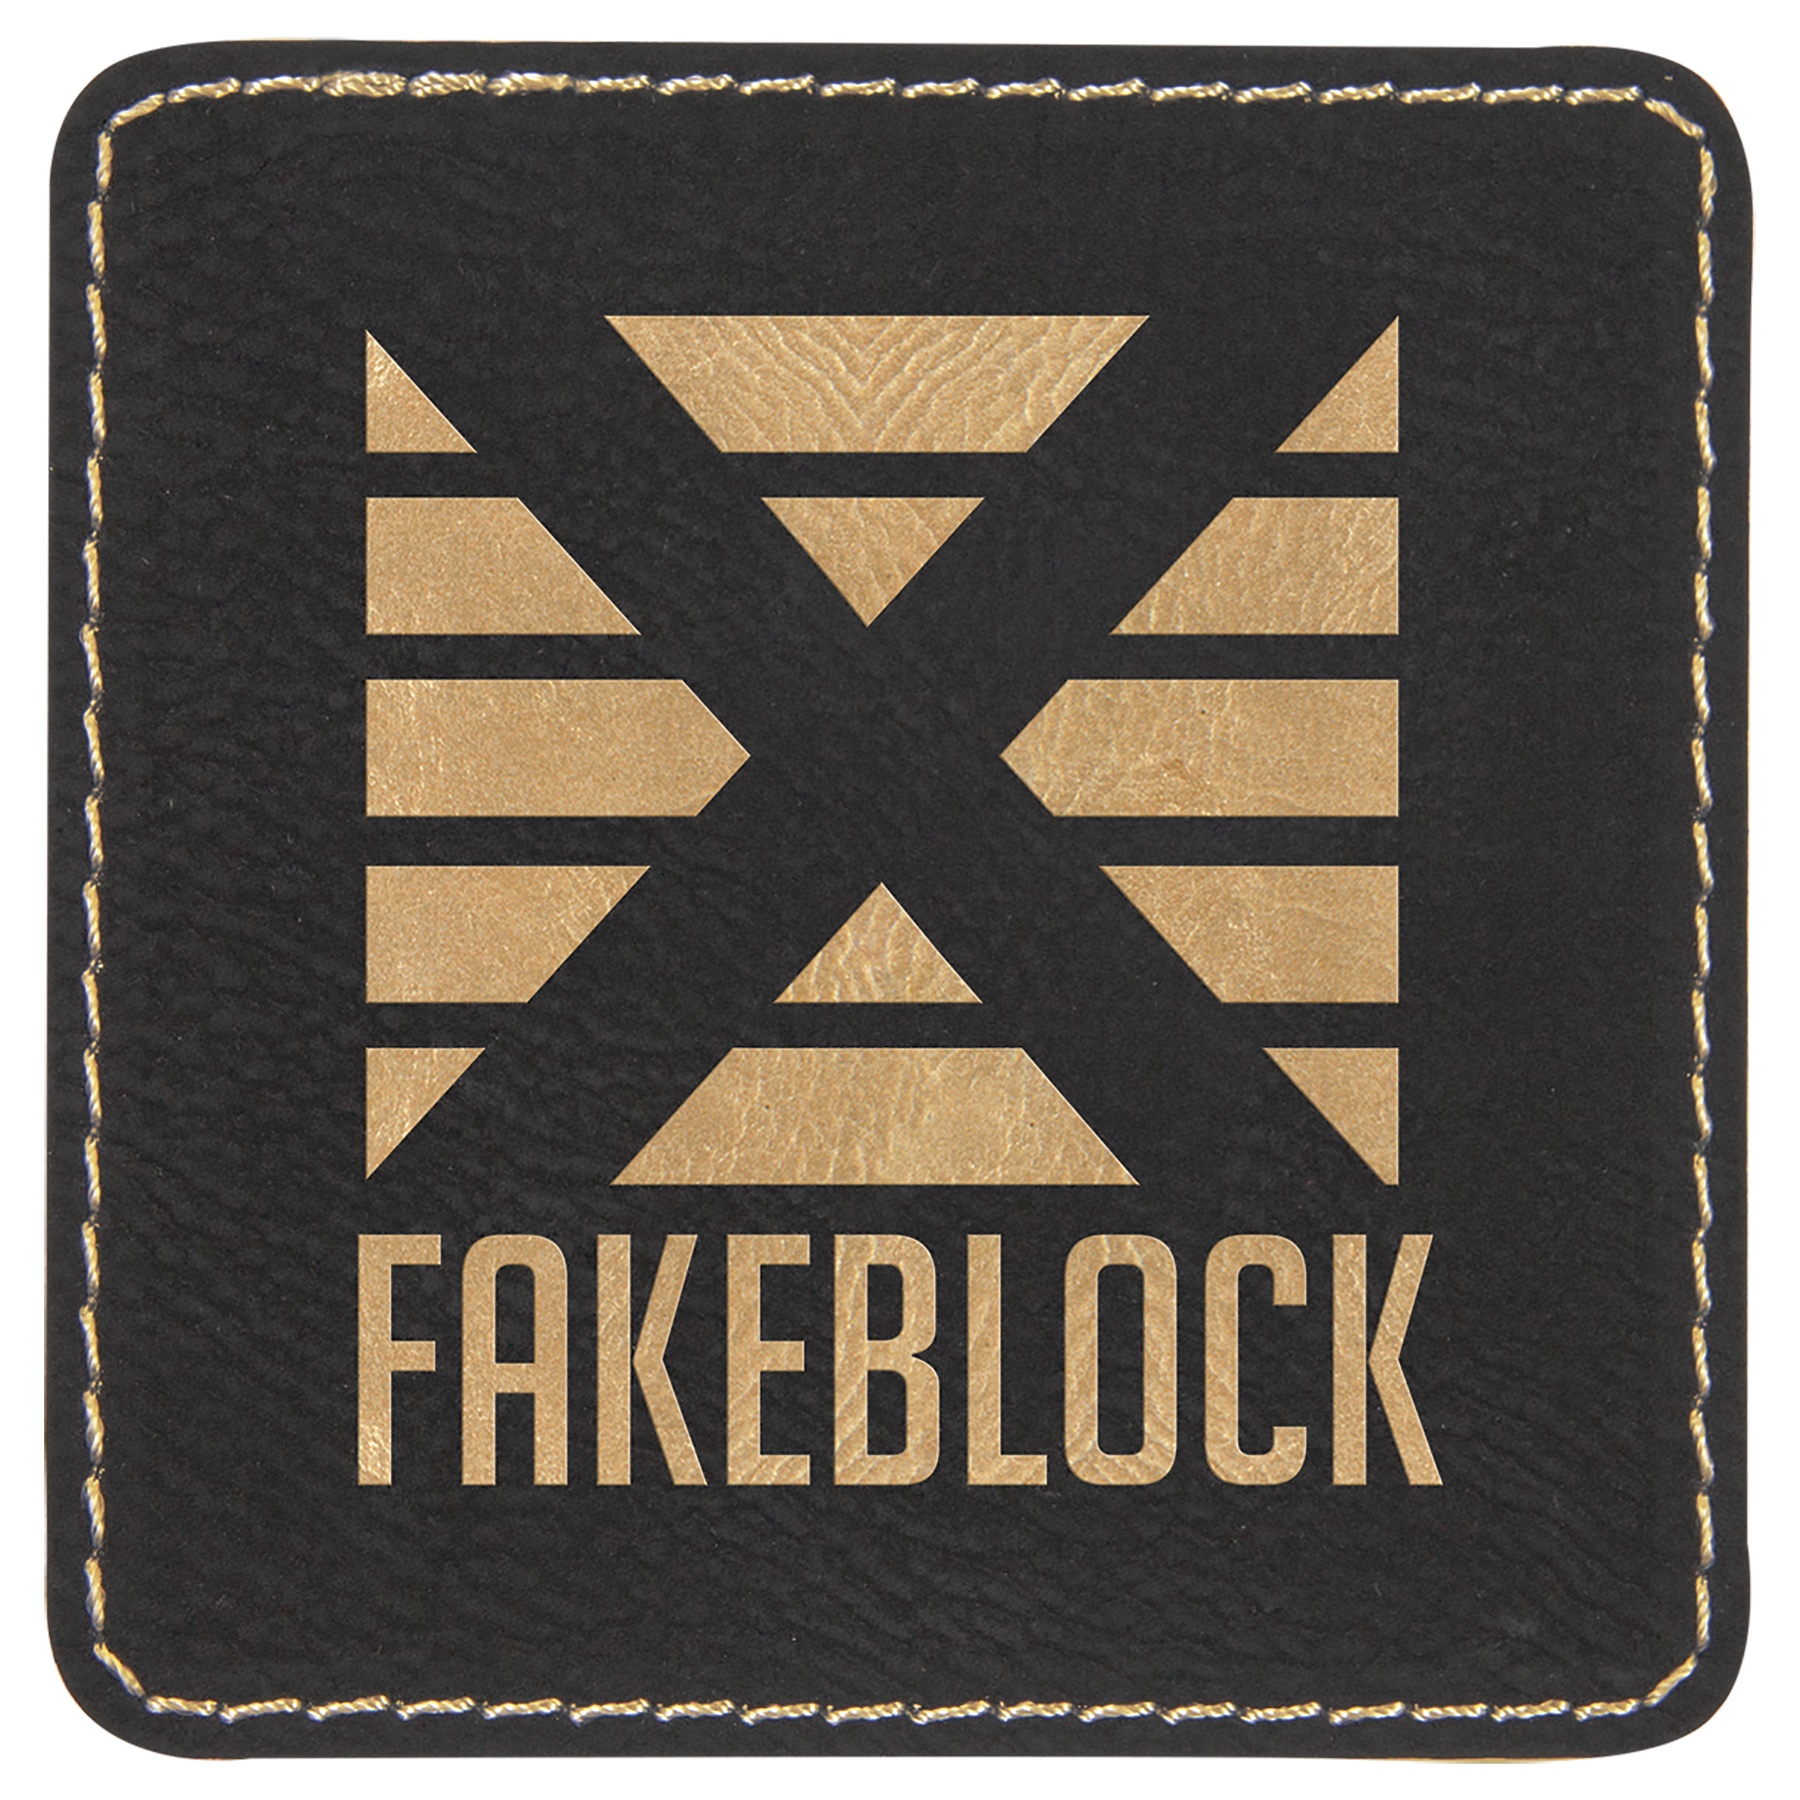
3" x 3" Square Black/Gold Laserable Leatherette Patch with Adhesive (Sold by Case of 25)
Laserable Leatherette offers the look and feel of genuine leather at a fraction of the price. This richly textured, synthetic material is water resistant, easy to clean and durable enough for the rigors of daily use. The highquality workmanship of each leatherette piece is sure to impress every rec ipient with its elegant individuality. Laserable leatherette items can be personalized through laser engraving for a sharp contrast, or screen printing for a full-color effect.
Brand: JDS
Category: Arts & Entertainment > Hobbies & Creative Arts > Arts & Crafts > Art & Crafting Materials > Embellishments & Trims > Appliques & Patches > Embellished Patches